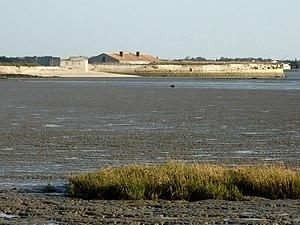
Cet article recense une partie des monuments historiques de la Charente-Maritime, en France.
Le marais de Rochefort est un marais littoral d'origine entièrement maritime, situé dans le centre-ouest du département de la Charente-Maritime.
Fouras est une commune du Sud-Ouest de la France située dans le département de la Charente-Maritime. Ses habitants sont appelés les Fourasins et les Fourasines.